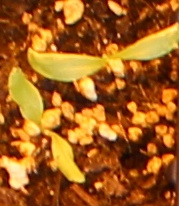
Label: Sugar beet